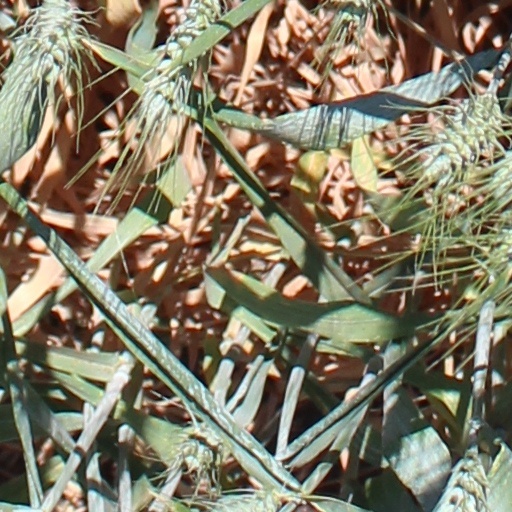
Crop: wheat